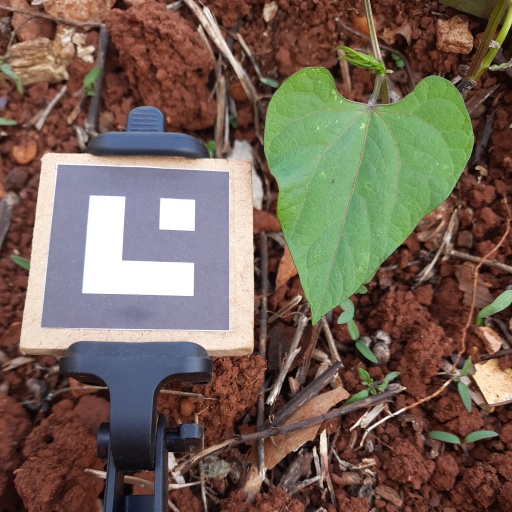
Observations: wavy surface, no eating holes, under cloudy sky